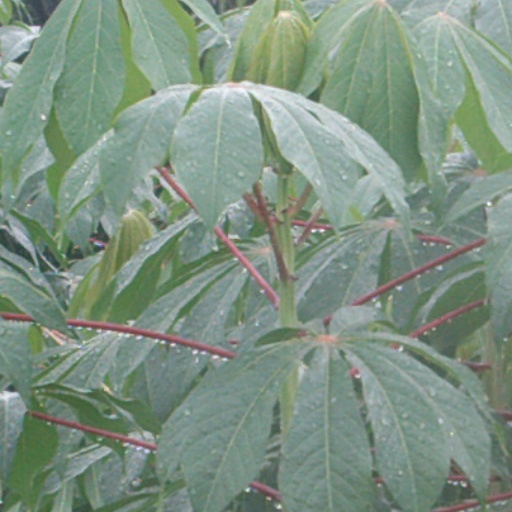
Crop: cassava